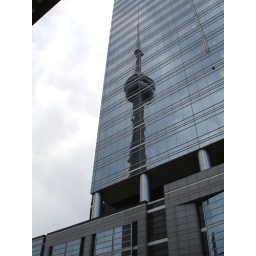
An image of the CN Tower reflected in the glass of a building NE of it.